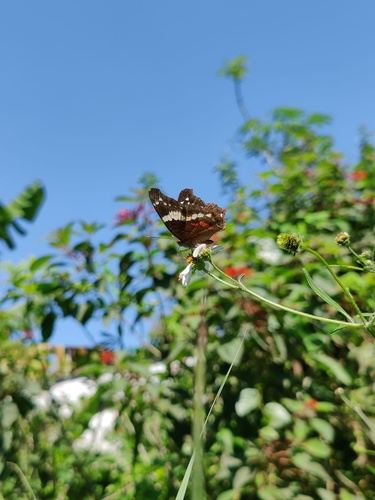
Scientific name: Anartia fatima
Common name: Banded peacock
Family: Nymphalidae
Order: Lepidoptera
Pollinator type: Primary pollinator
Habitat: Open areas and gardens
Geographic range: South America
Conservation status: Least Concern